Afroze-Numa

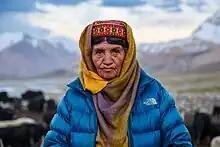
Afroze Numa at Shuwwurth, Shimshal Pass

Afroze-Numa is a Pakistani shepherdess and a member of the 2023 BBC 100 Women. She is one of the last Wakhi shepherdesses who have taken care of goats, yaks and sheep for centuries. She has been involved for nearly three decades.